Coelopa frigida

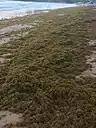

Mating behavior in "C. frigida" is dictated by larger males attempting to copulate with smaller females. Larger males have an increased mating success rate than their smaller counterparts. Thus, sexual selection tends to favor males that are larger or can latch on to females more tightly. This sexual selection for larger males is countered by natural selection for smaller males. Smaller males have a lower incubation time, and thus are more likely to survive past their developmental age to adulthood. "C. frigida" are polygynous, with females devoting the majority of resources to laying eggs to increase their reproductive success. Meanwhile, the males choose to mate with as many receptive females as possible to increase their reproductive success.